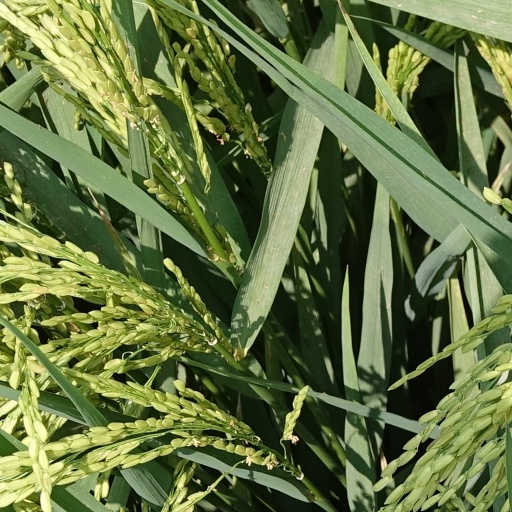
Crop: rice